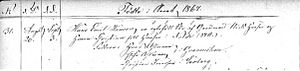
Kirkebog / Anvendelse
Uddrag af kirkebogen for Burkal Sogn for 1867 vedrørende Hans Emil Hansen, senere bedre kendt som Emil Nolde
udsnit af opslag i kirkebogen for Burkal sogn for 1867, kolonneoverskrifterne er klistret sammen med indførelsen for Hans Emil Hansen
En kirkebog, officielt kaldet en ministerialbog, er en bog, hvis formål er at registrere de kirkelige handlinger i kirkesognet.